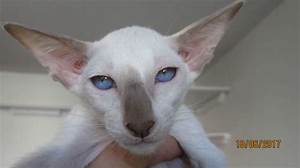
Label: cat